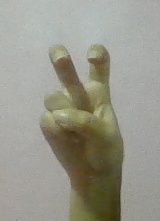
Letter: toot